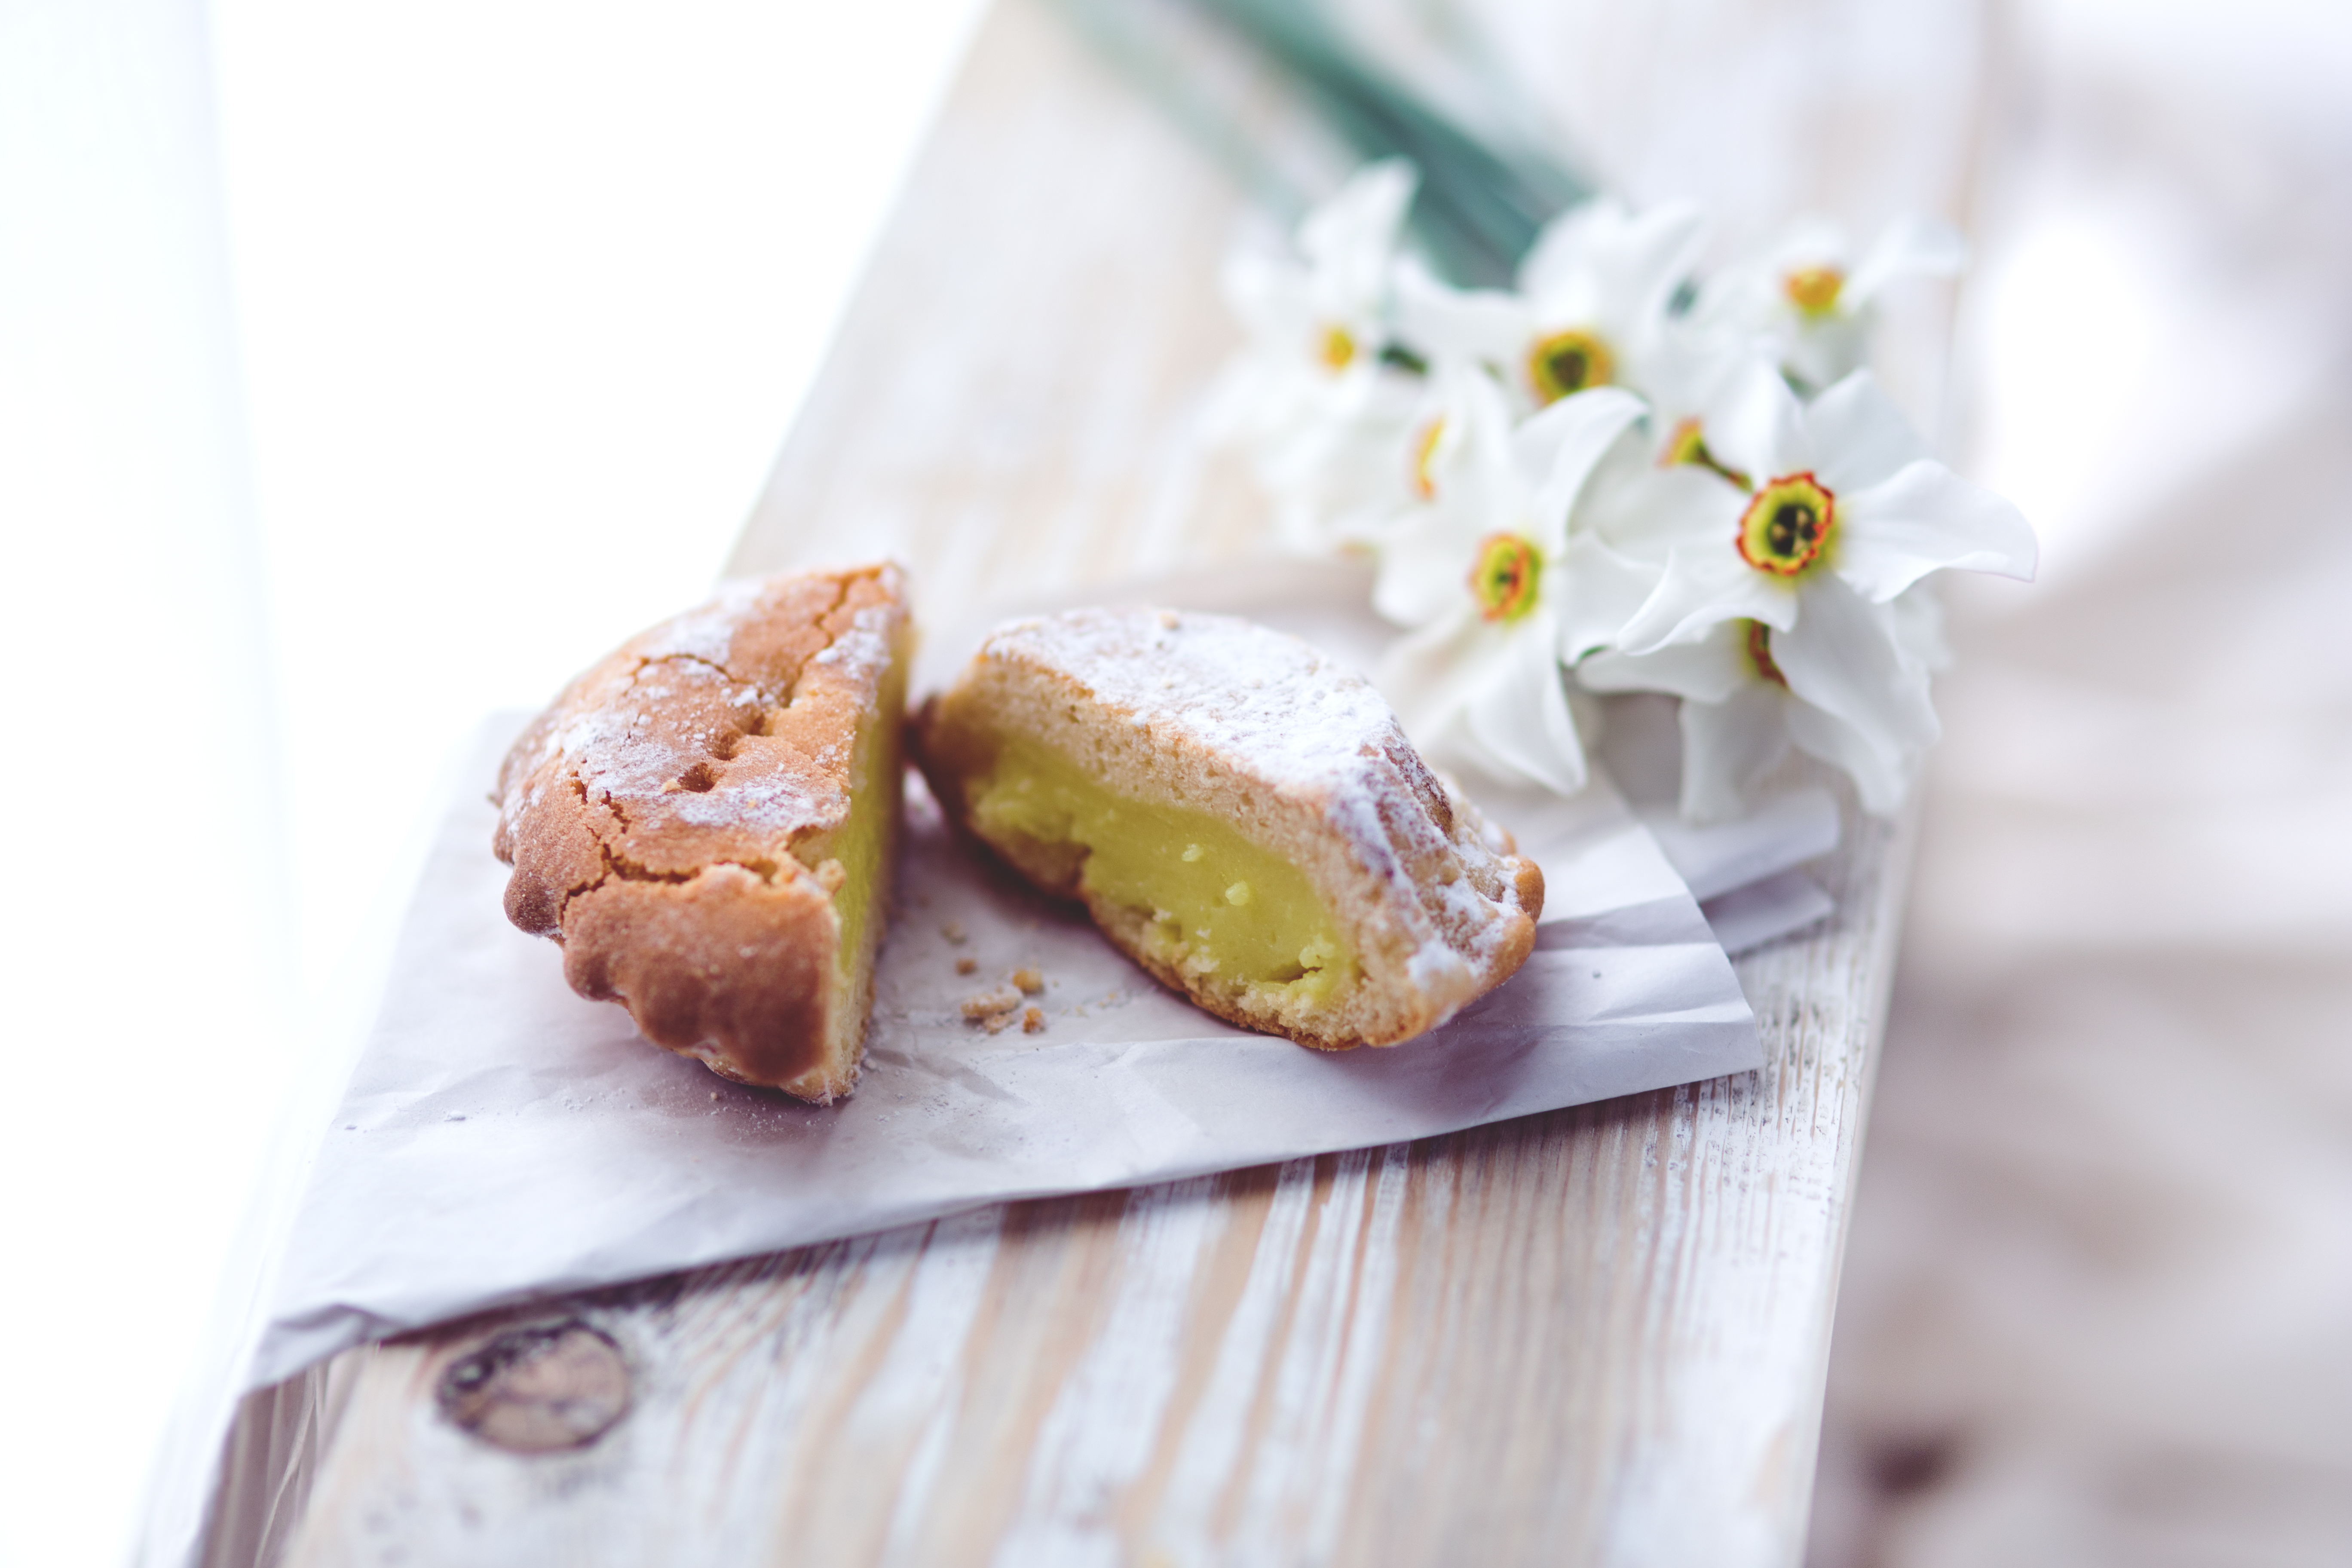
sweet, dish, meal, food, cooking, produce, breakfast, baking, dessert, pastry, muffin, coconut, baked goods, flavor, pudding